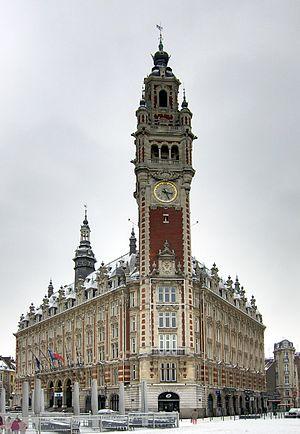
La Chambre de commerce de Lille.
La chambre de commerce et d'industrie du Grand Lille est une chambre de commerce et d'industrie française interdépartementale des départements du Nord et du Pas-de-Calais.